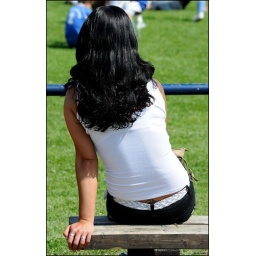
back of a black beauty in white and black